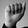
ASL letter: A